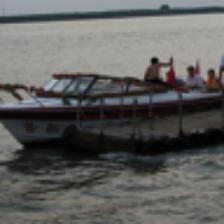
Label: NonHuman